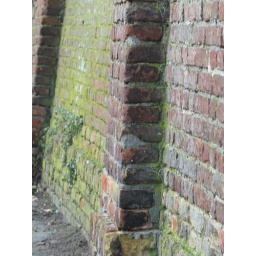
old wall in Groede near the Lutherse church